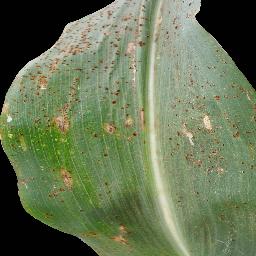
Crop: corn
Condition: (maize)_common_rust